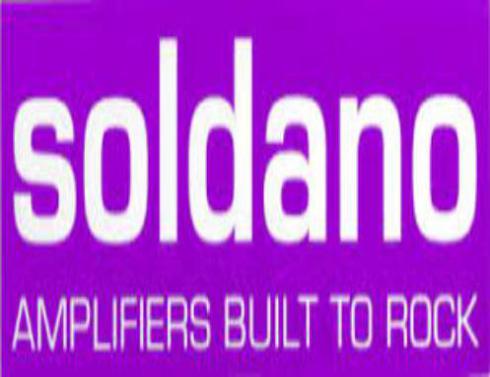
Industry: Electronic